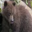
Label: bear